Crystal Reed

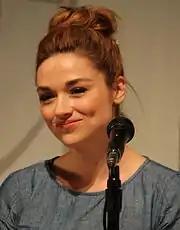
Reed at the 2012 San Diego Comic-Con

In 2010, Reed guest starred in "", "", "Rizzoli & Isles" and "The Hard Times of RJ Berger".